Monte Cristi, Dominican Republic

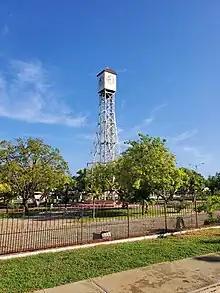
Clocktower of Monte Cristi, Dominican Republic in downtown area.

In 1756 the ports of Montecristi and Puerto Plata were declared free for ten years, which had a positive impact on community development. By 1785 the population of the town had expanded considerably, if data noted by Antonio Sánchez Valverde in his book Idea about the value of the Spanish island are taken into account, which establishes some 5,550 inhabitants distributed between Puerto Plata and Montecristi.